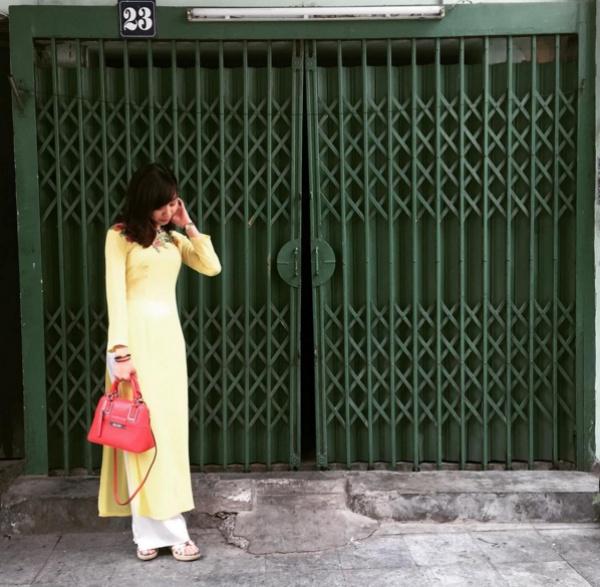
cửa ra vào của ngôi nhà có màu xanh lá cây